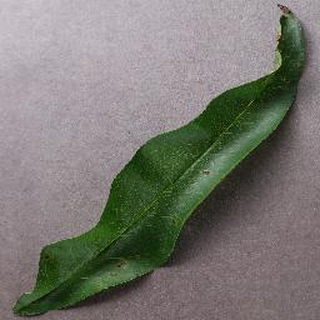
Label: peach_bacterial_spot